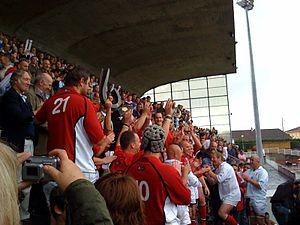
Le stade André-et-Guy-Boniface est un stade situé à Mont-de-Marsan dans le département des Landes. Il est le stade résident de l'équipe de rugby à XV de la ville, le Stade montois.